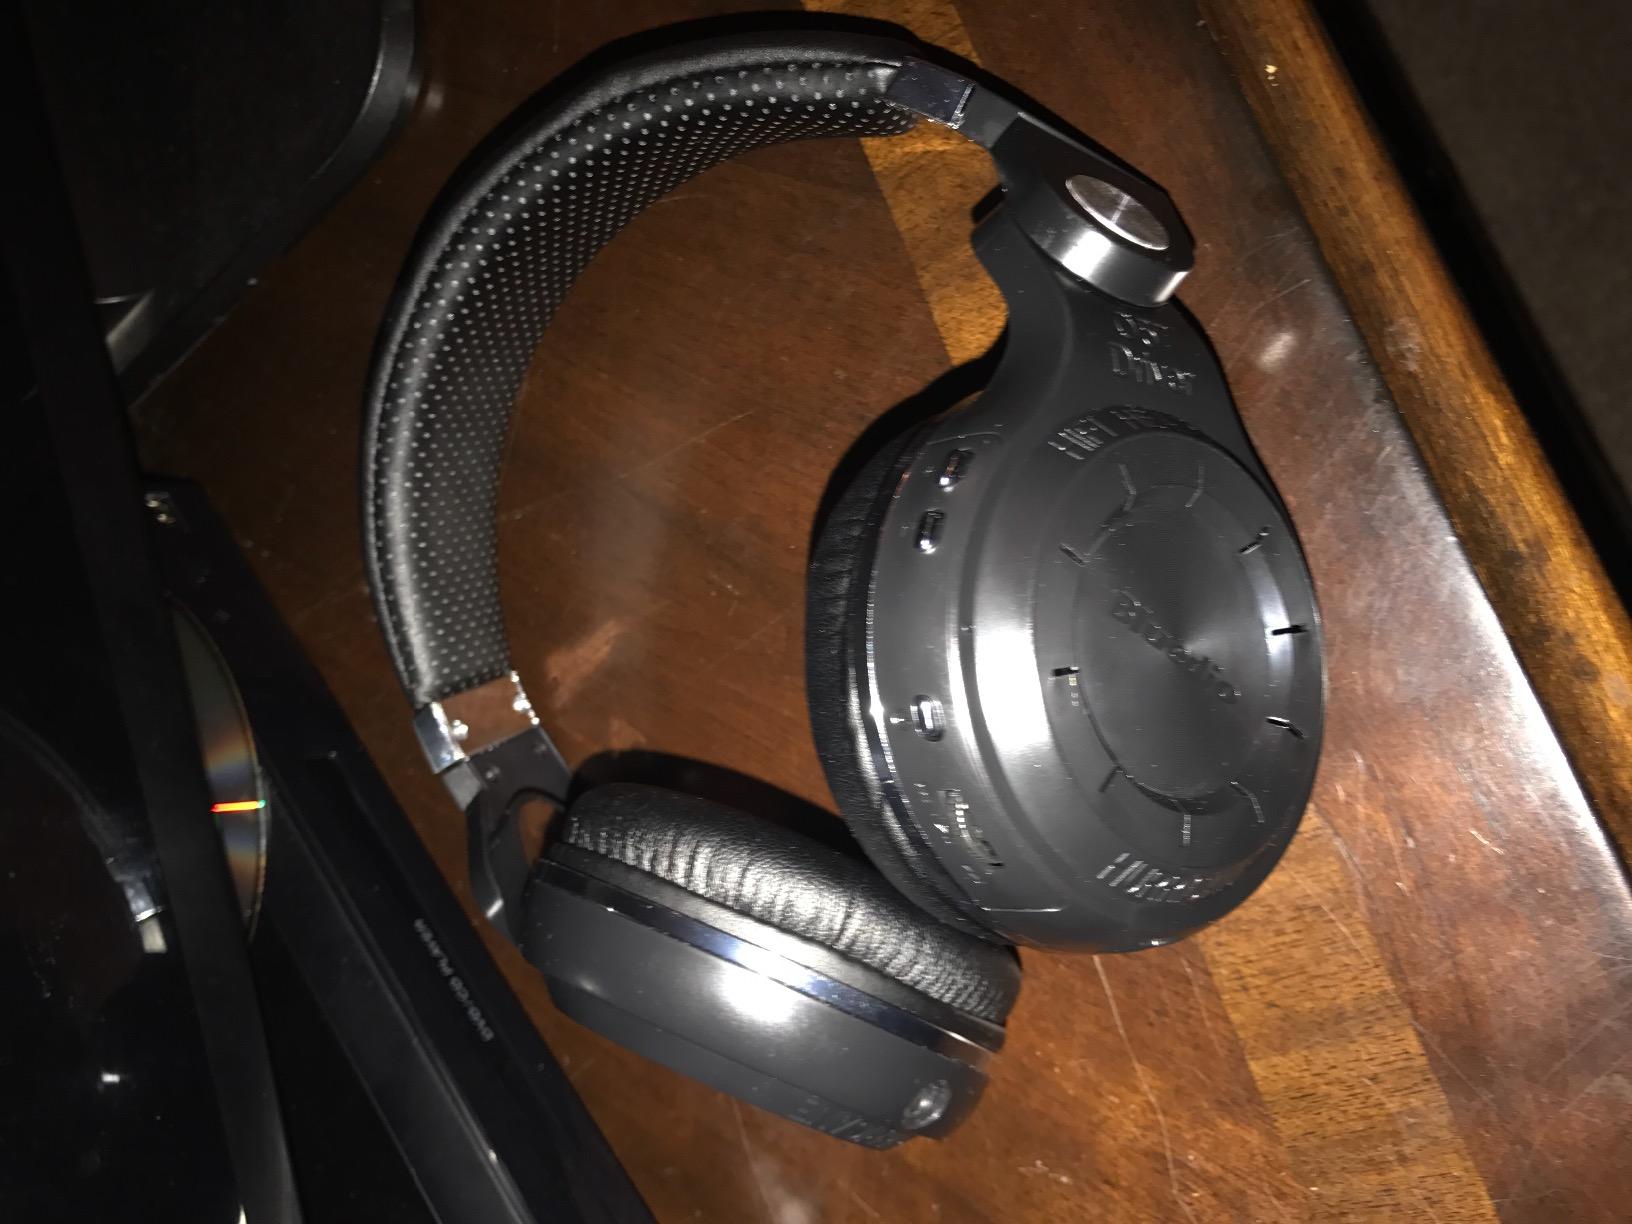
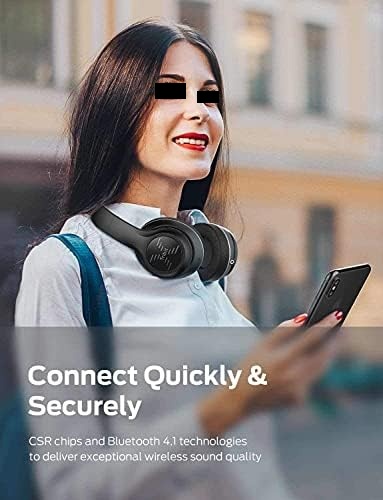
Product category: headphones
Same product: no